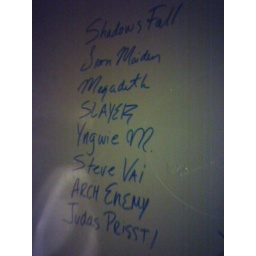
On the bathroom wall at the Virgin Megastore in Boston.